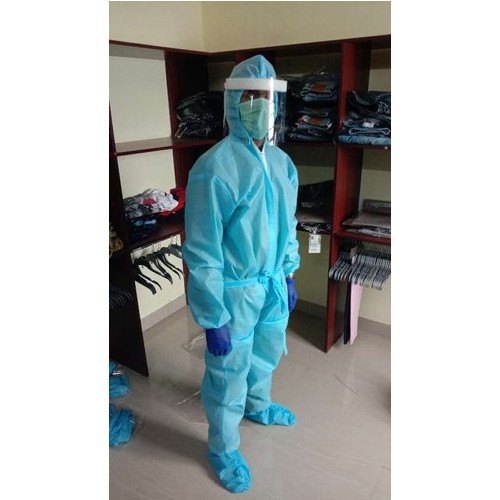
Objects detected:
Mask
Face_Shield
Gloves
Coverall